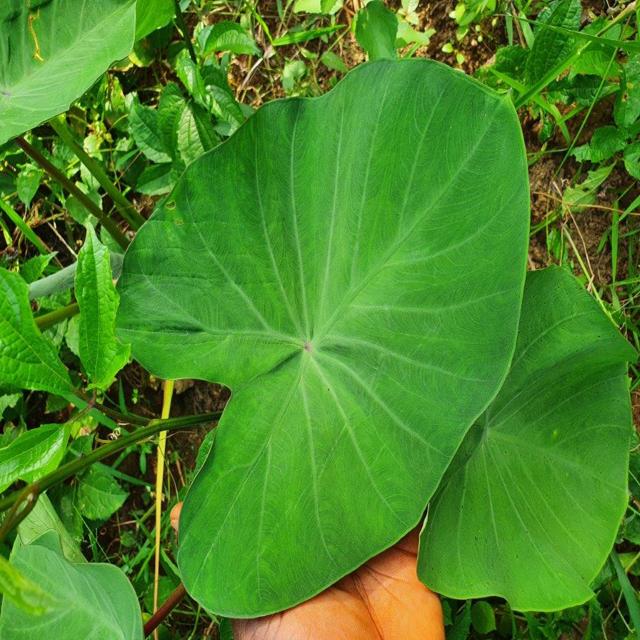
Label: Healthy